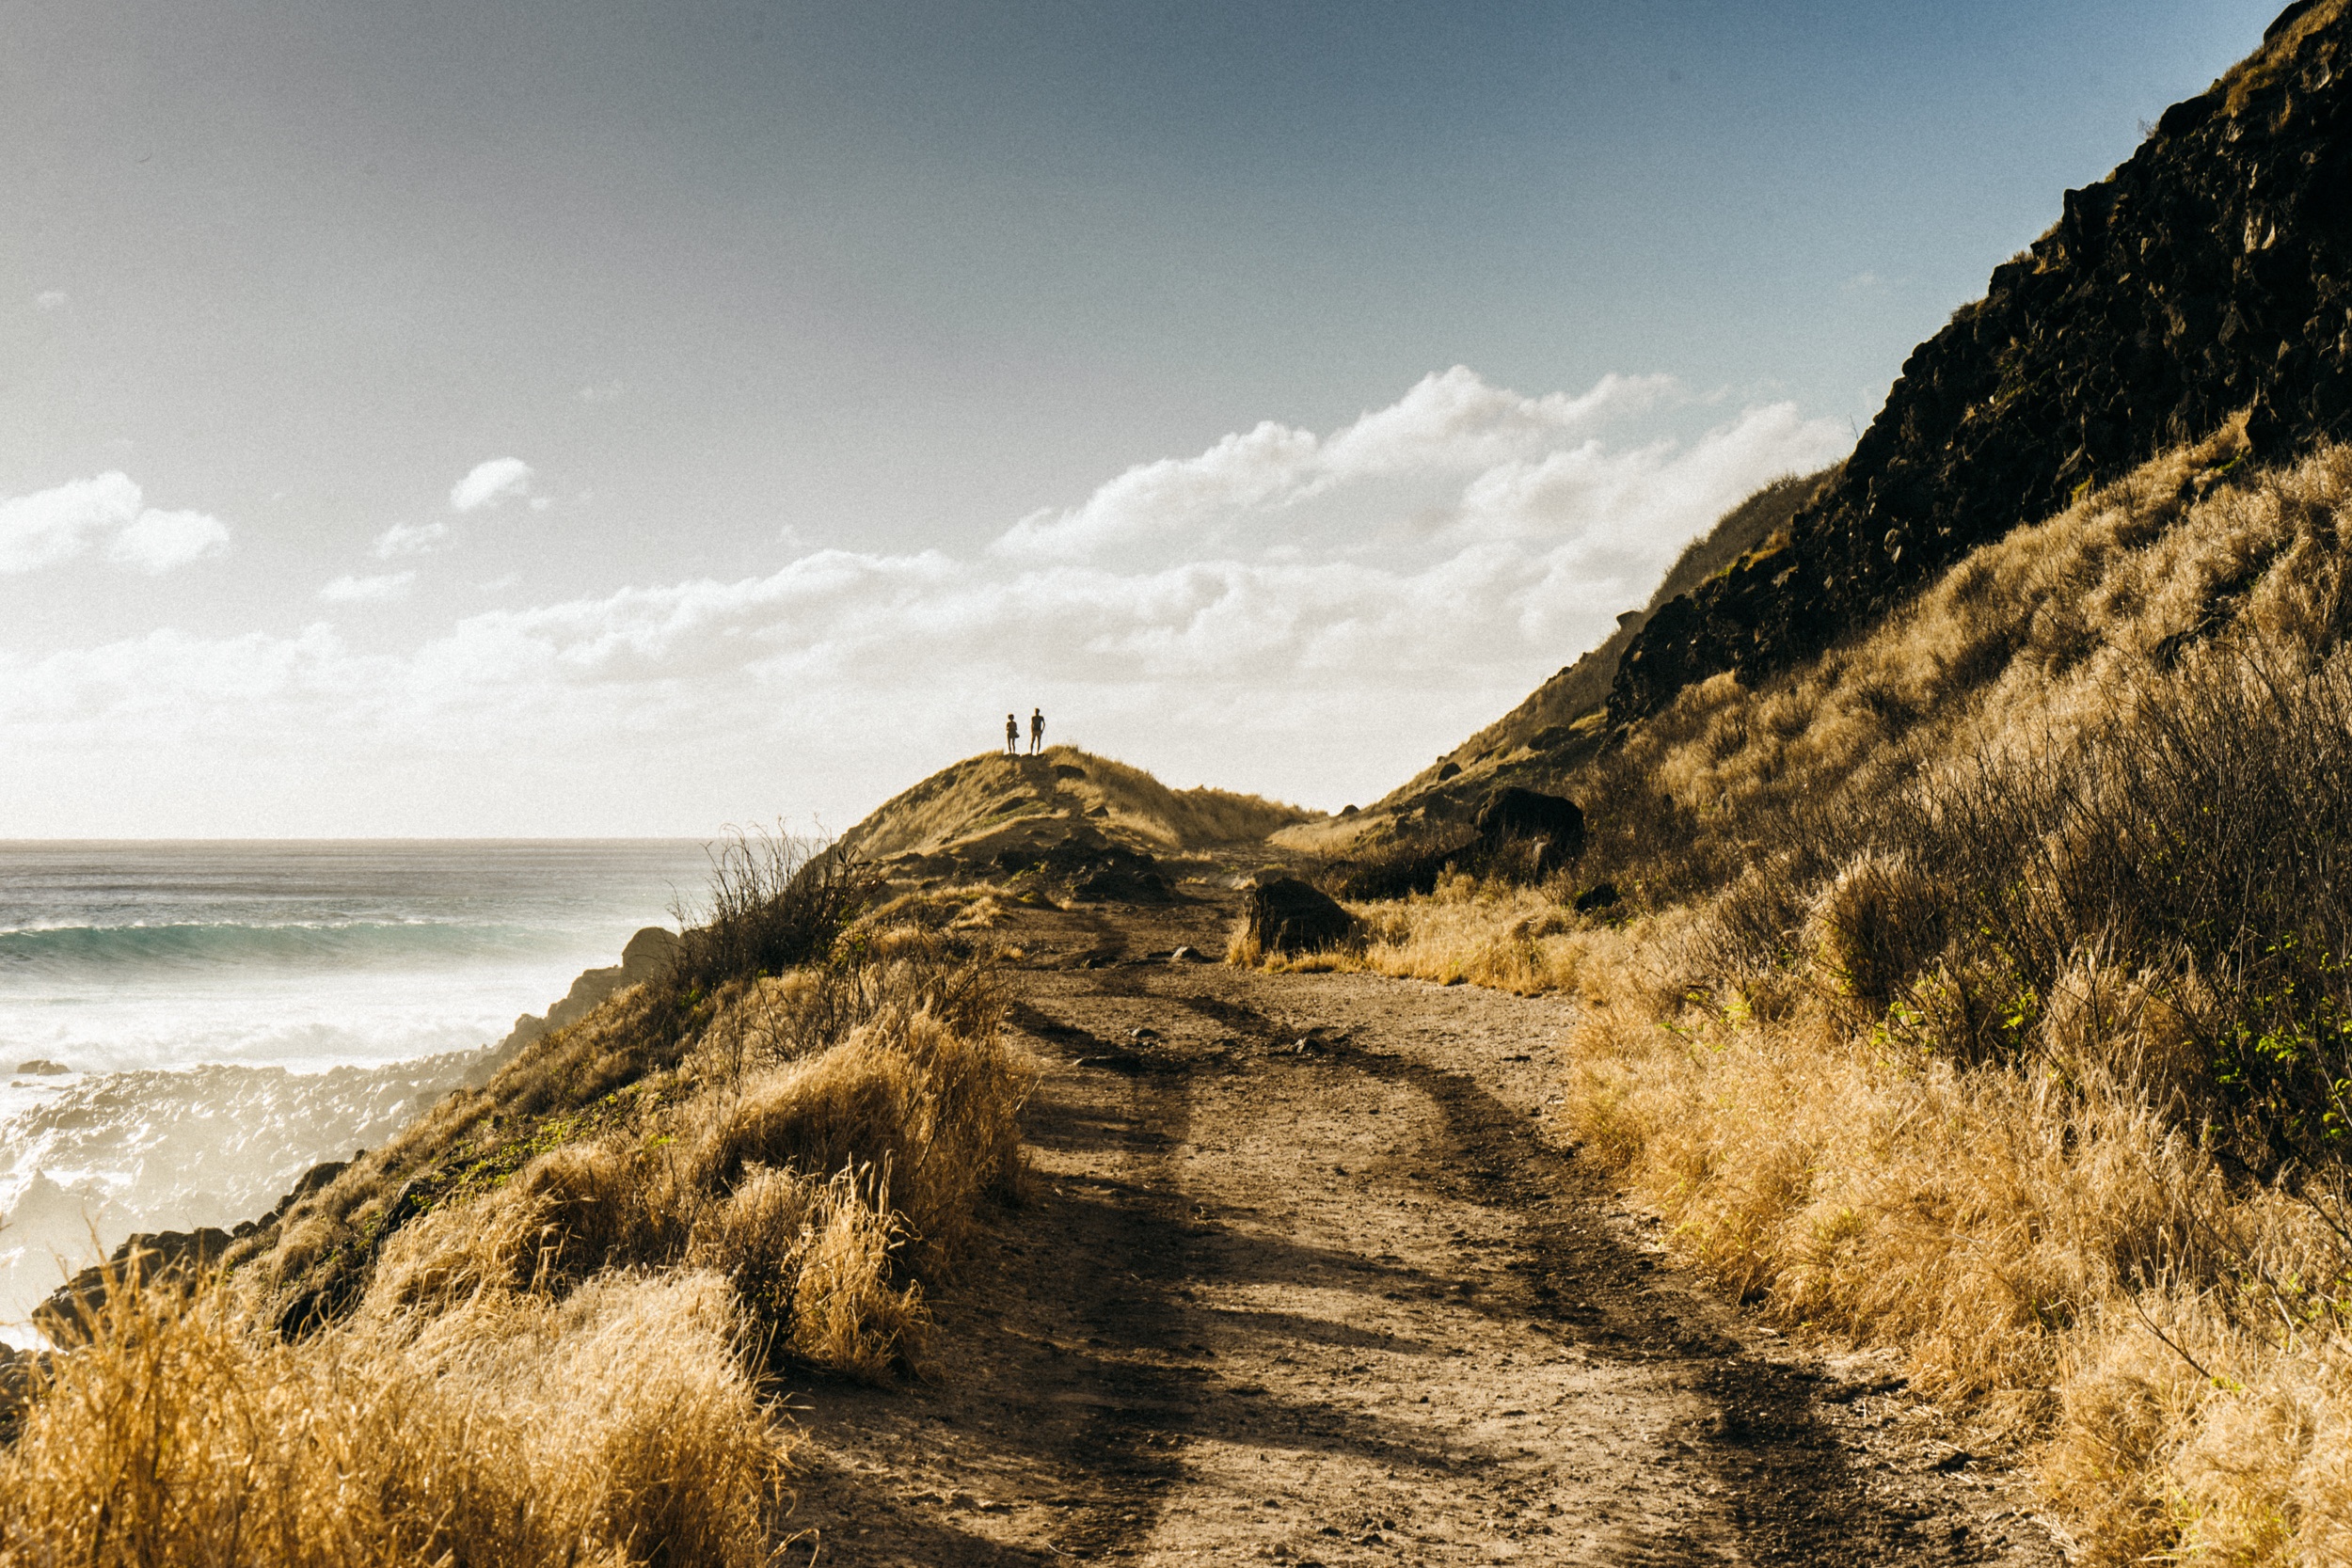
beach, landscape, sea, coast, nature, sand, rock, ocean, horizon, mountain, cloud, sky, sunlight, hill, shore, wave, cliff, terrain, material